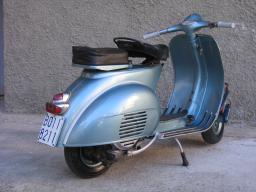
Label: Background_without_leaves